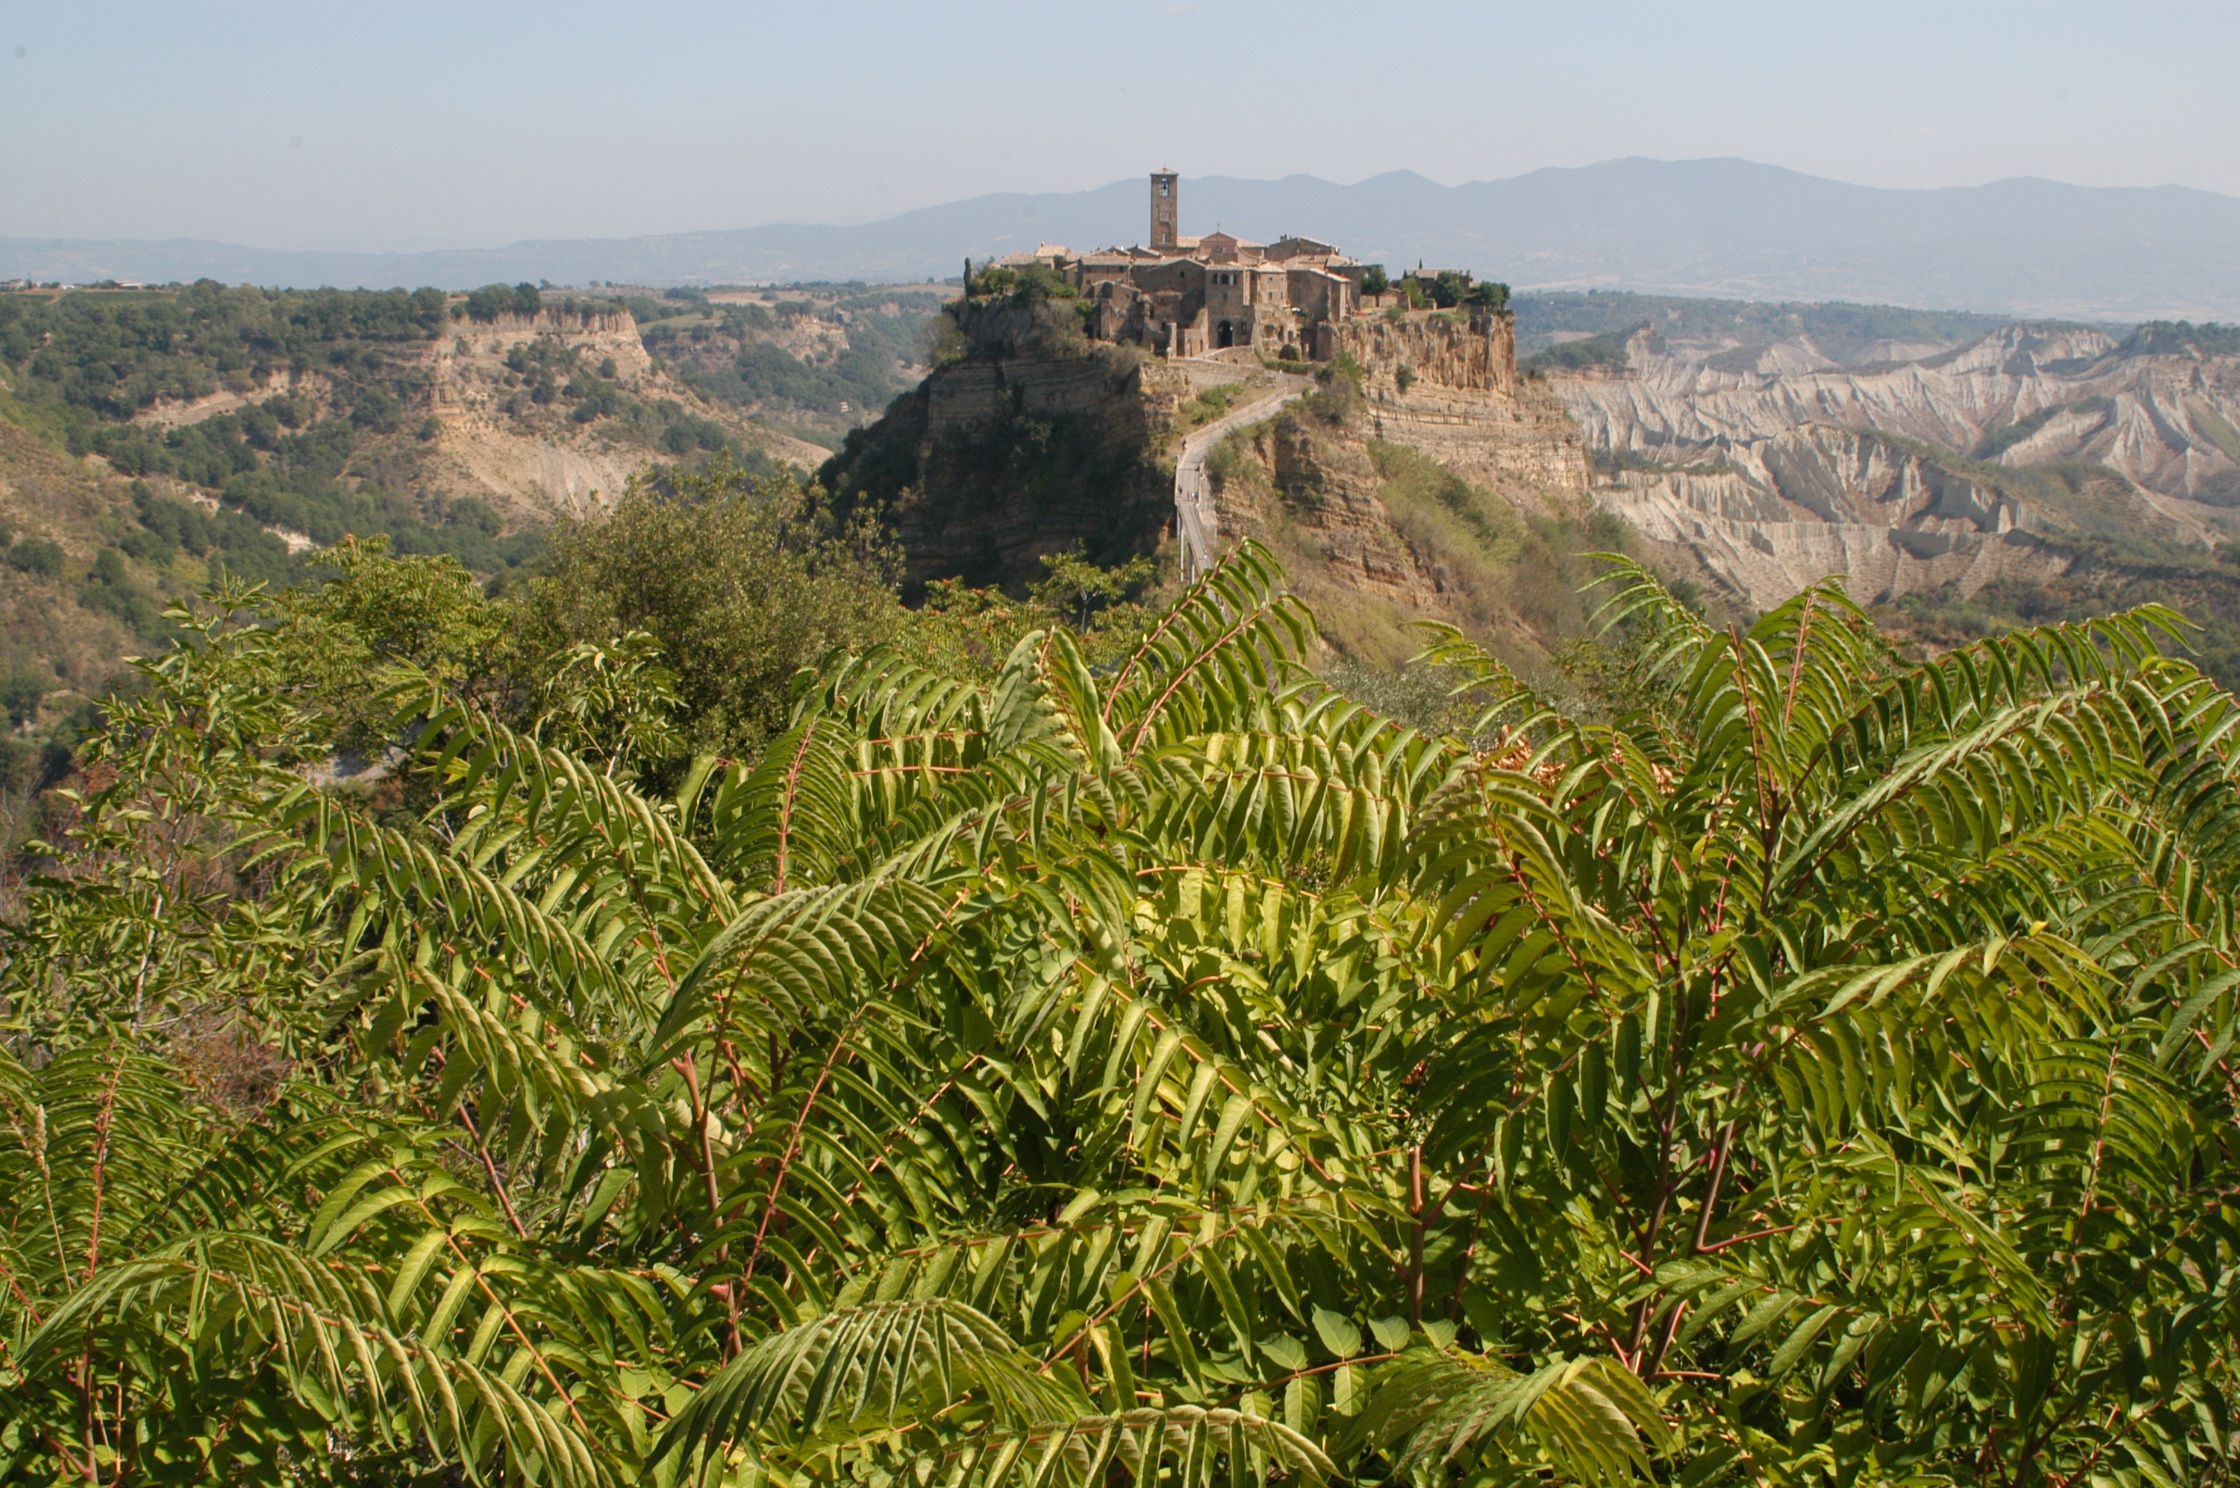
landscape, tree, plant, flower, country, agriculture, terrain, vegetation, plantation, ecosystem, biome, civita di bagnoregio, natural environment, arecales